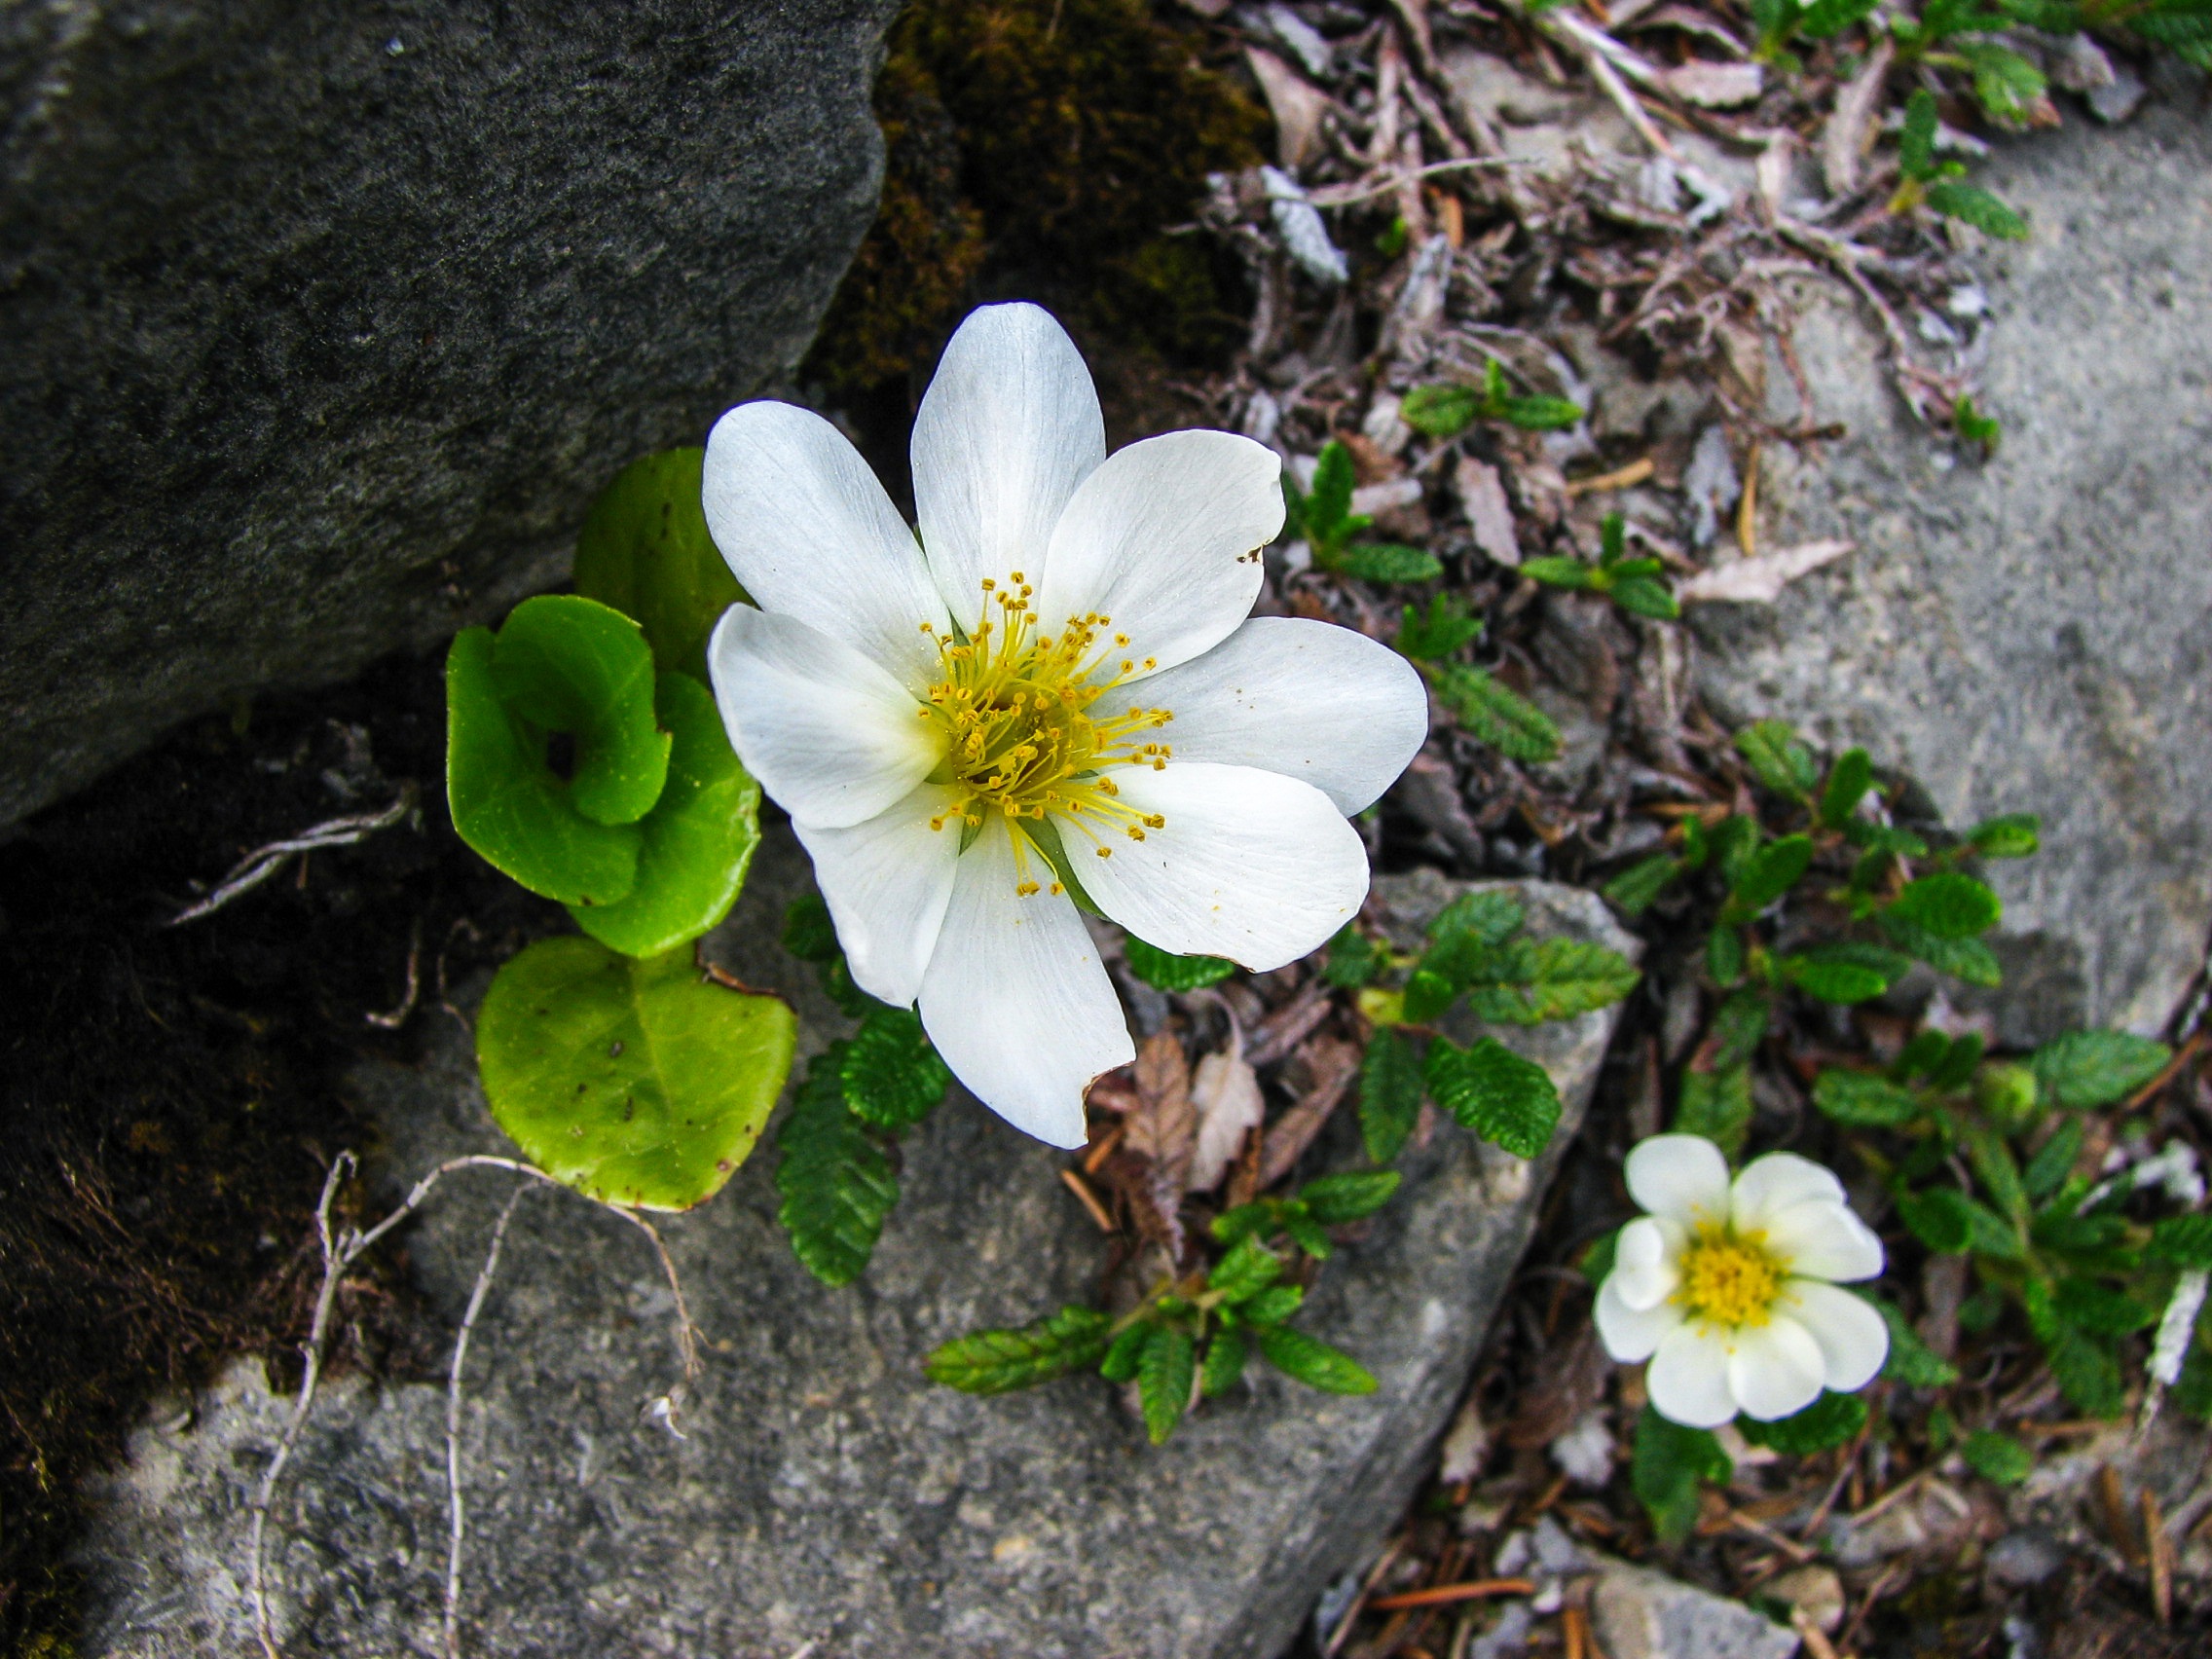
blossom, plant, flower, bloom, botany, flora, wildflower, inflorescence, rose greenhouse, seeds was, flowering plant, alpine flower, alpine flora, alpine plant, mountain avens, dryas octopetala, trellis shrub, dryas, land plant